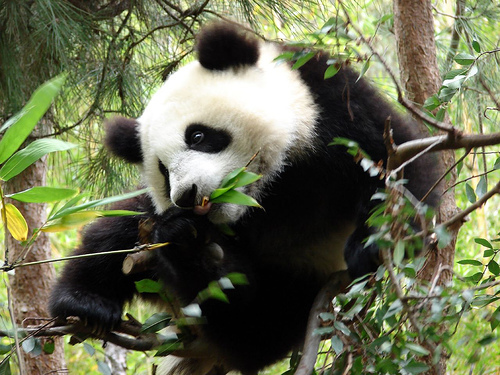
Label: pandas